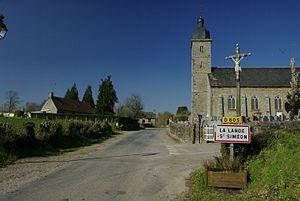
Entrée du village de La Lande-St Simeon, Orne.
La Lande-Saint-Siméon est une commune française, située dans le département de l'Orne en région Normandie, peuplée de 151 habitants.